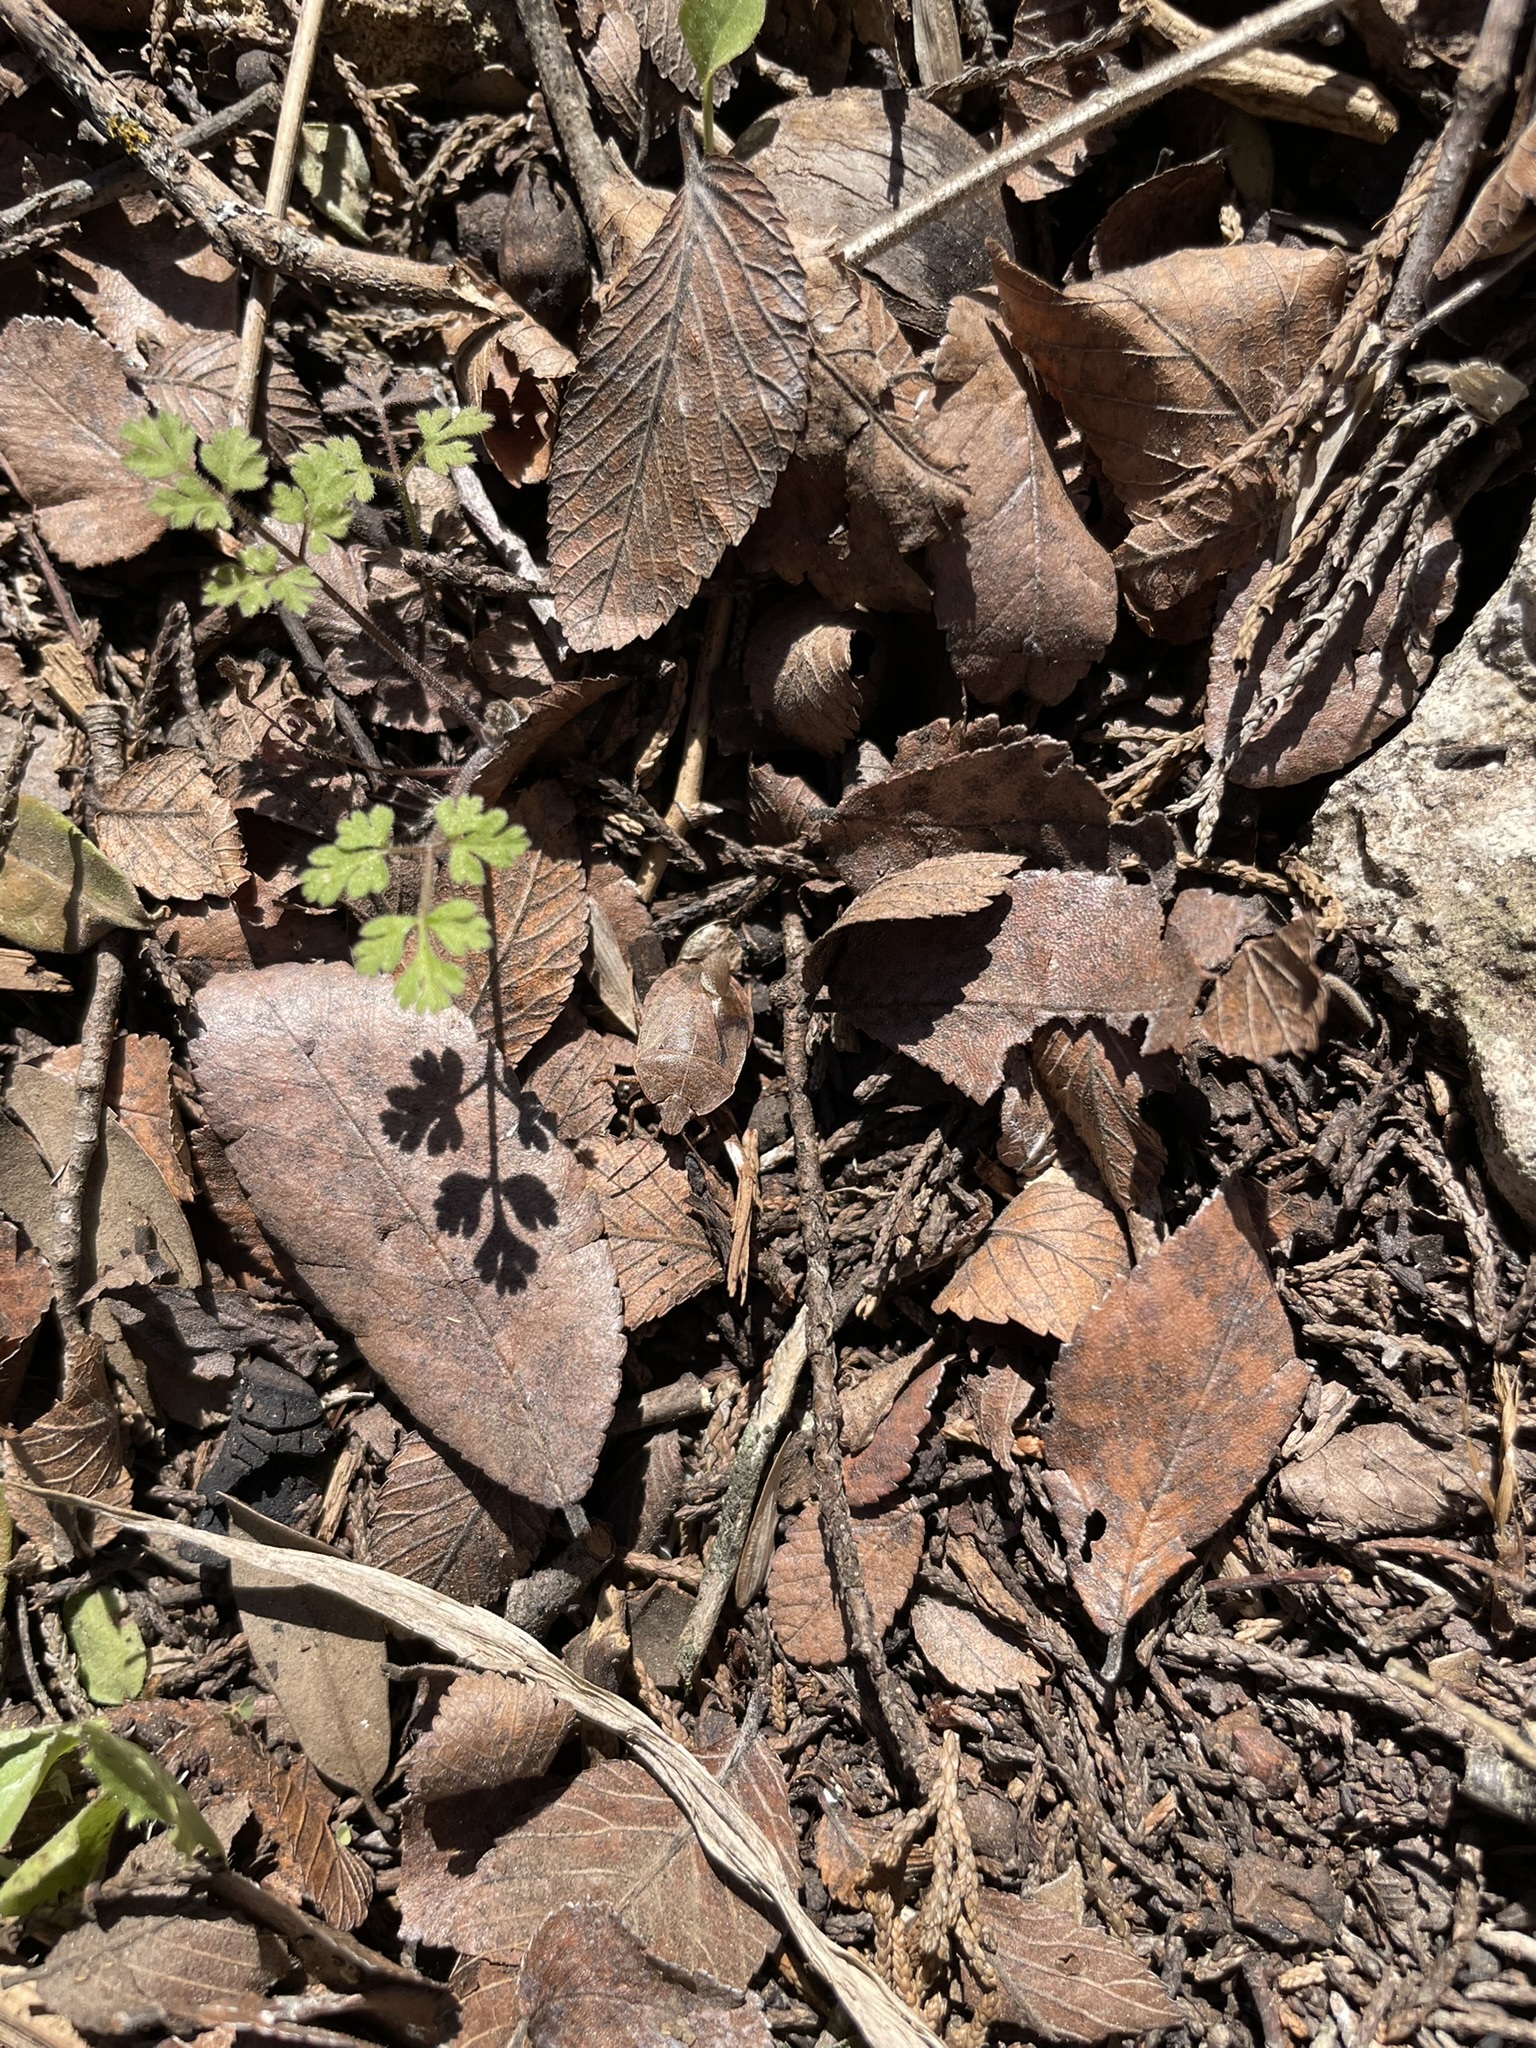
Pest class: stink_bug